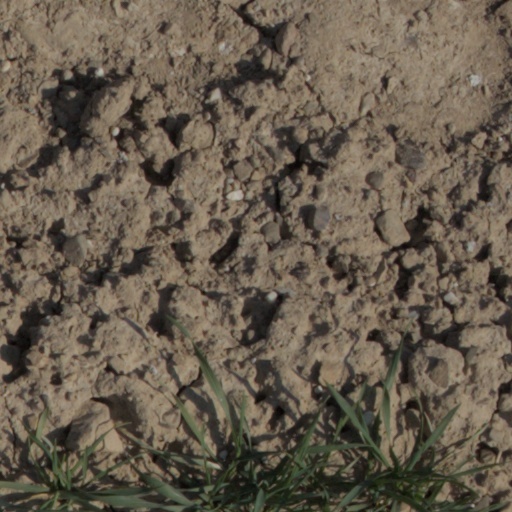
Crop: wheat